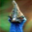
Label: bird